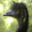
Label: bird